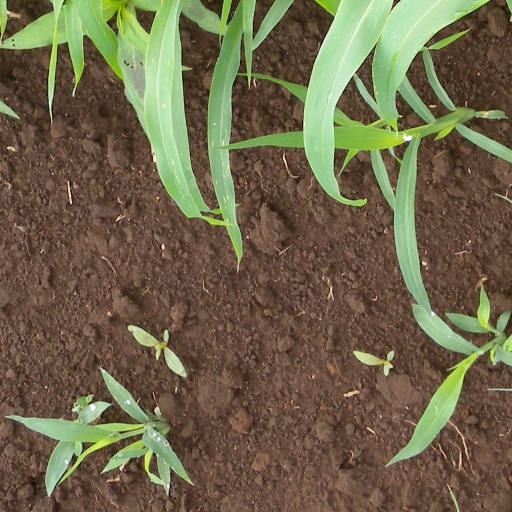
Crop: sorghum